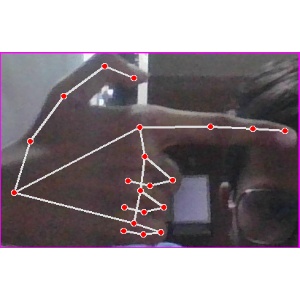
अक्षर: ब